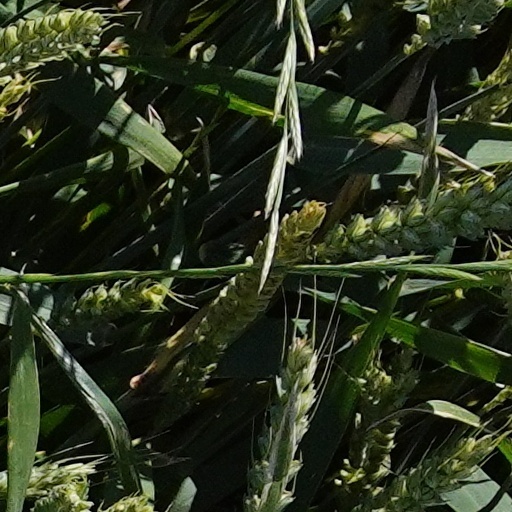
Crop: wheat